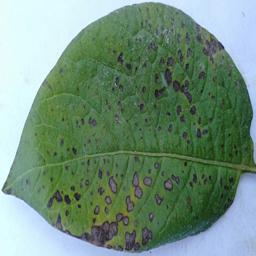
Etiqueta: Tizon_Temprano